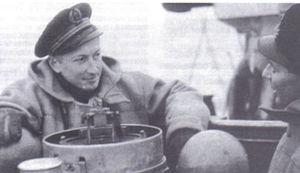
Marius Daille est un général de corps d'armée français, né le 10 octobre 1878 aux Mollettes et mort le 6 janvier 1978 à Hyères.
Gérard Roger Ambroise Daille, né le 6 février 1916 à Jacob-Bellecombette, et mort le 6 février 2000 à Arcachon, est un amiral français. Engagé dans les Forces navales françaises libres durant la Seconde Guerre mondiale, il poursuit sa carrière dans la marine nationale après guerre, occupant divers commandement dont celui du porte-avions Clemenceau. Il sera au début des années 1970, préfet maritime de Brest puis Inspecteur général de la marine.